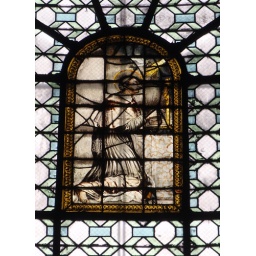
Saint's image in stained glass window - St Sulpice church Paris